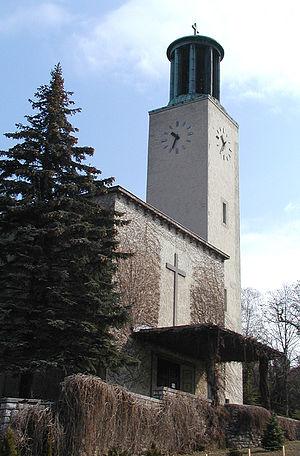
Béla Varga est un prêtre catholique, issu du Parti des petits propriétaires, député à l'Assemblée nationale dès 1945. Il fut président du Parlement hongrois en 1946.